Schleicher ASW 27

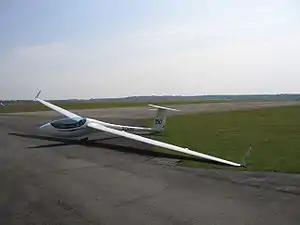

The ASW 27 is a 15 metre Class glider built of modern fibre reinforced composites, which first flew in 1995 and was certified in 1997. The manufacturer of the ASW 27 is Alexander Schleicher GmbH & Co. The "W" indicates this is a design of the influential and prolific German designer Gerhard Waibel.